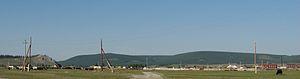
Khatgal ou Hatgal est un Sum de Mongolie dans la province de Khövsgöl.